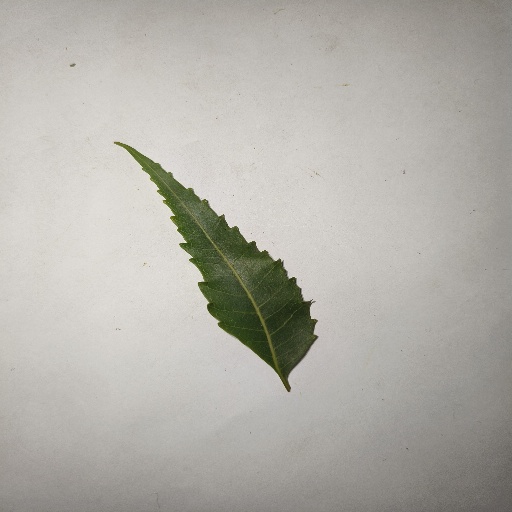
Species: Neem
Leaf condition: Healthy Leaf